The Shipping News (film)

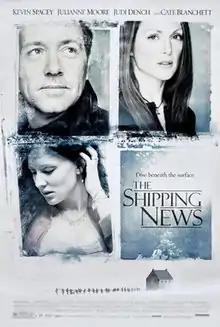
Theatrical release poster

The Shipping News is a 2001 romantic drama film directed by Lasse Hallström and written by Robert Nelson Jacobs. It is based on the 1993 Pulitzer Prize-winning novel of the same name by E. Annie Proulx. The film stars Kevin Spacey, Julianne Moore, Judi Dench, Scott Glenn, Rhys Ifans, Pete Postlethwaite, and Cate Blanchett. The narrative centers on Quoyle, a struggling newspaper pressman who relocates with his young daughter from Upstate New York to his ancestral home in a remote Newfoundland fishing village following a series of personal tragedies.